Prince Louis, Duke of Nemours

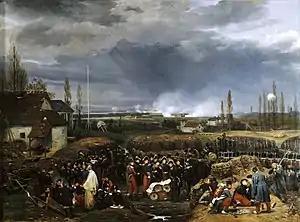
"The Siege of Antwerp" by Horace Vernet. Nemours shown with his brother Orléans and the French commander Étienne Maurice Gérard

He was born at the Palais Royal, in Paris. At twelve years of age, he was nominated colonel of the First Regiment of Chasseurs, and in 1830 entered the "Chambre des Pairs".